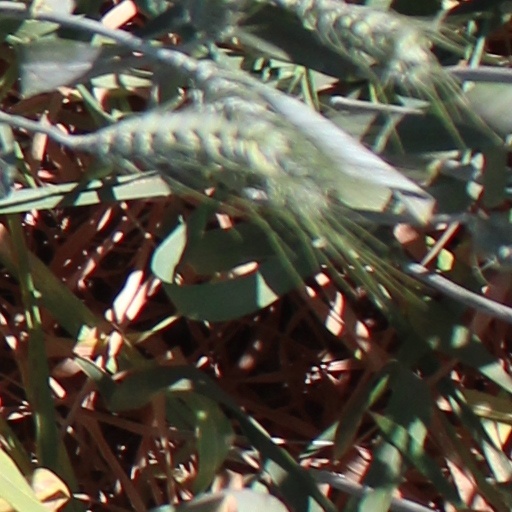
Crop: wheat